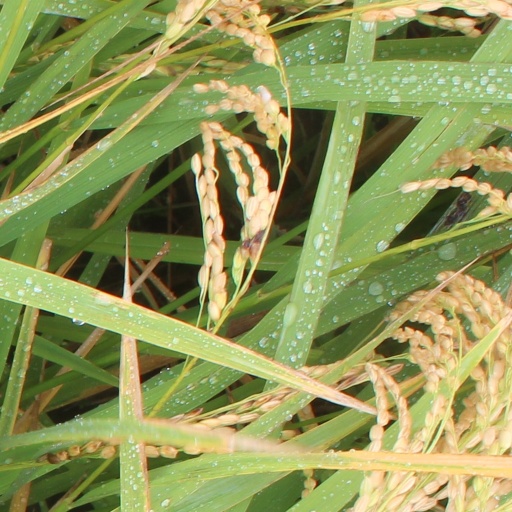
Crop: rice